Nathan Lewin

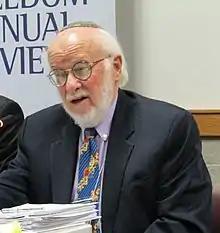

Nathan Lewin (born January 31, 1936) is an American attorney who has argued many cases before the Supreme Court of the United States.